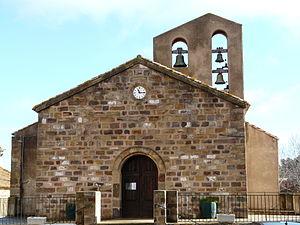
Eglise Saint-Mamès, Boutenac, Aude, France
Boutenac est une commune française, située dans le département de l'Aude en région Occitanie.